City Crimes

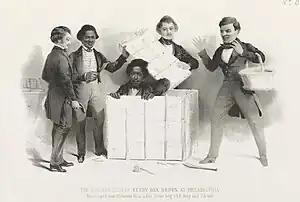
"City Crimes" draws from the life of Henry Box Brown.

The reception of "City Crimes" at the time of publication was fairly negative, and remained as such for much of its existence. Overall, for contemporary readers and for critics reading when it was first published, "City Crimes" has a mixed reception.